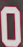
Number: 0